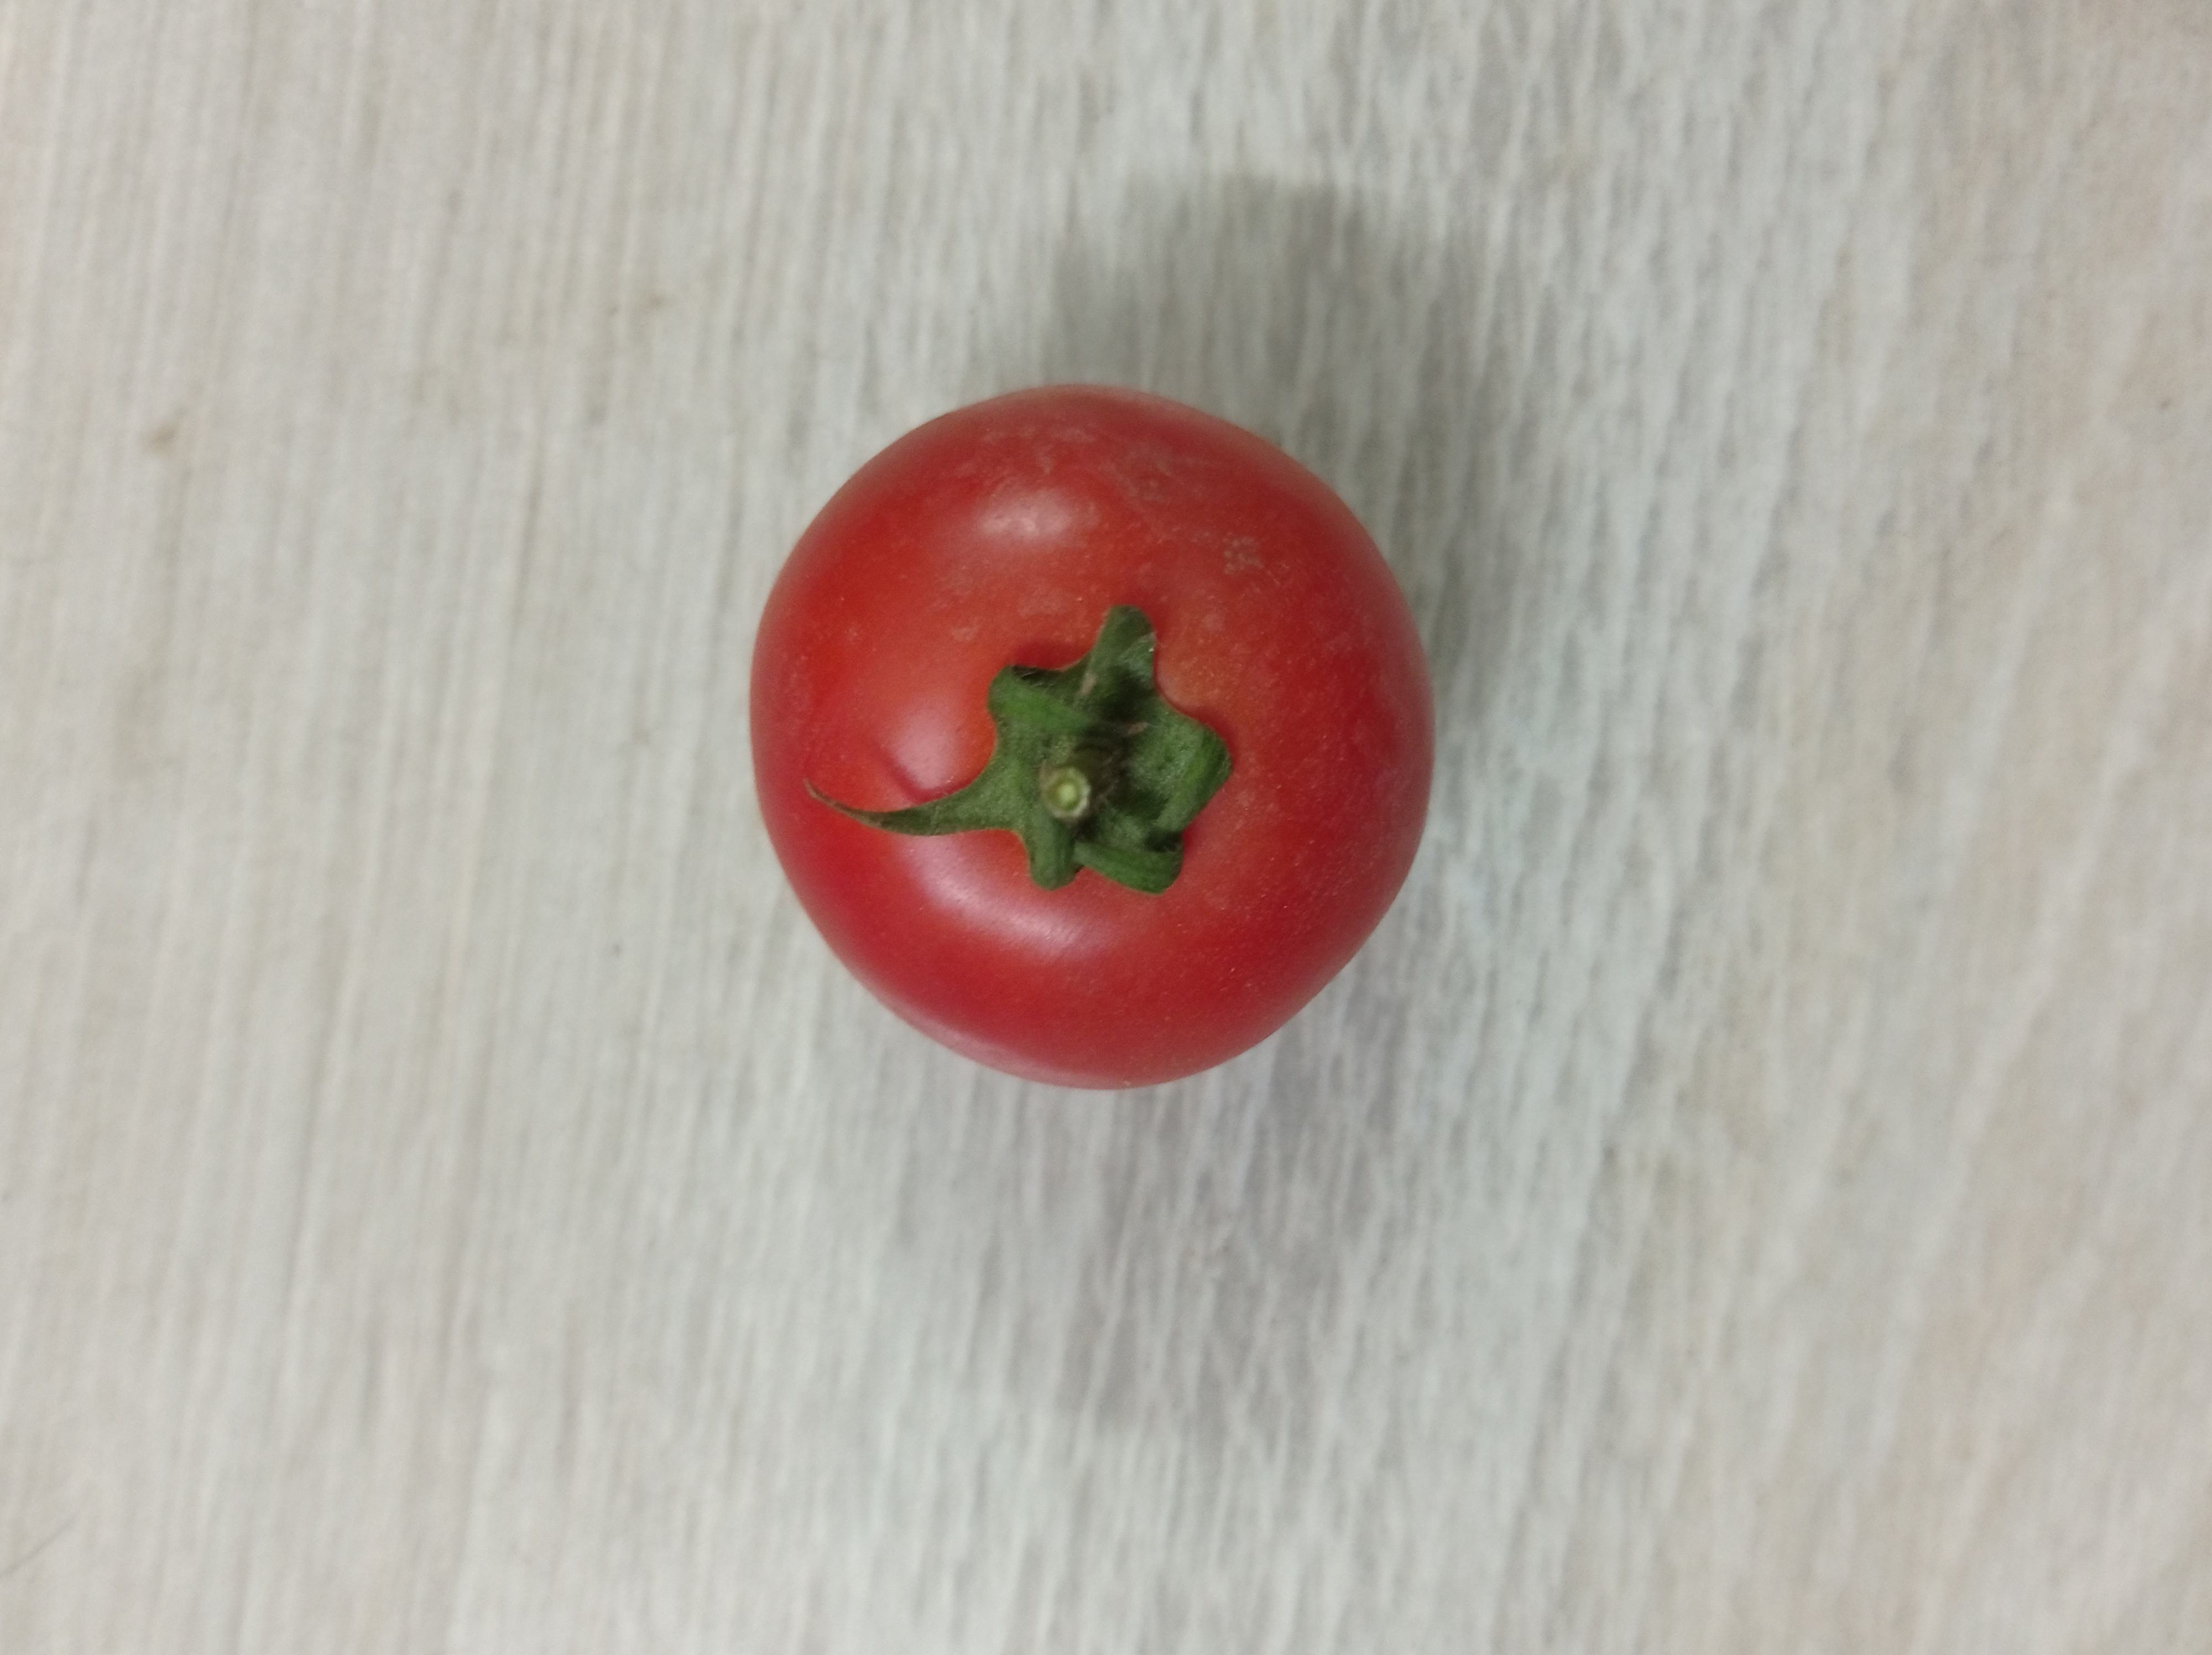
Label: Fresh